809

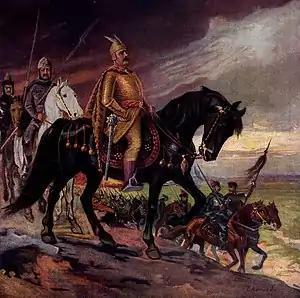
The Bulgars led by Krum conquer Serdica

Year 809 (DCCCIX) was a common year starting on Monday of the Julian calendar, the 809th year of the Common Era (CE) and Anno Domini (AD) designations, the 809th year of the 1st millennium, the 9th year of the 9th century, and the 10th and last year of the 800s decade.